Temnospondyli

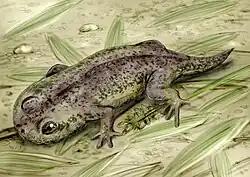
Life restoration of the dissorophoid "Gerobatrachus", a close relative of lissamphibians

Modern amphibians (frogs, salamanders and caecilians) are classified in Lissamphibia. Lissamphibians appear to have arisen in the Permian. Molecular clock estimates place the first lissamphibian in the Late Carboniferous, but the first member of Batrachia (frogs and salamanders, but not caecilians) is estimated to have appeared in the Middle Permian using the same technique.